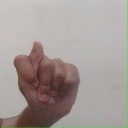
अक्षर: ट